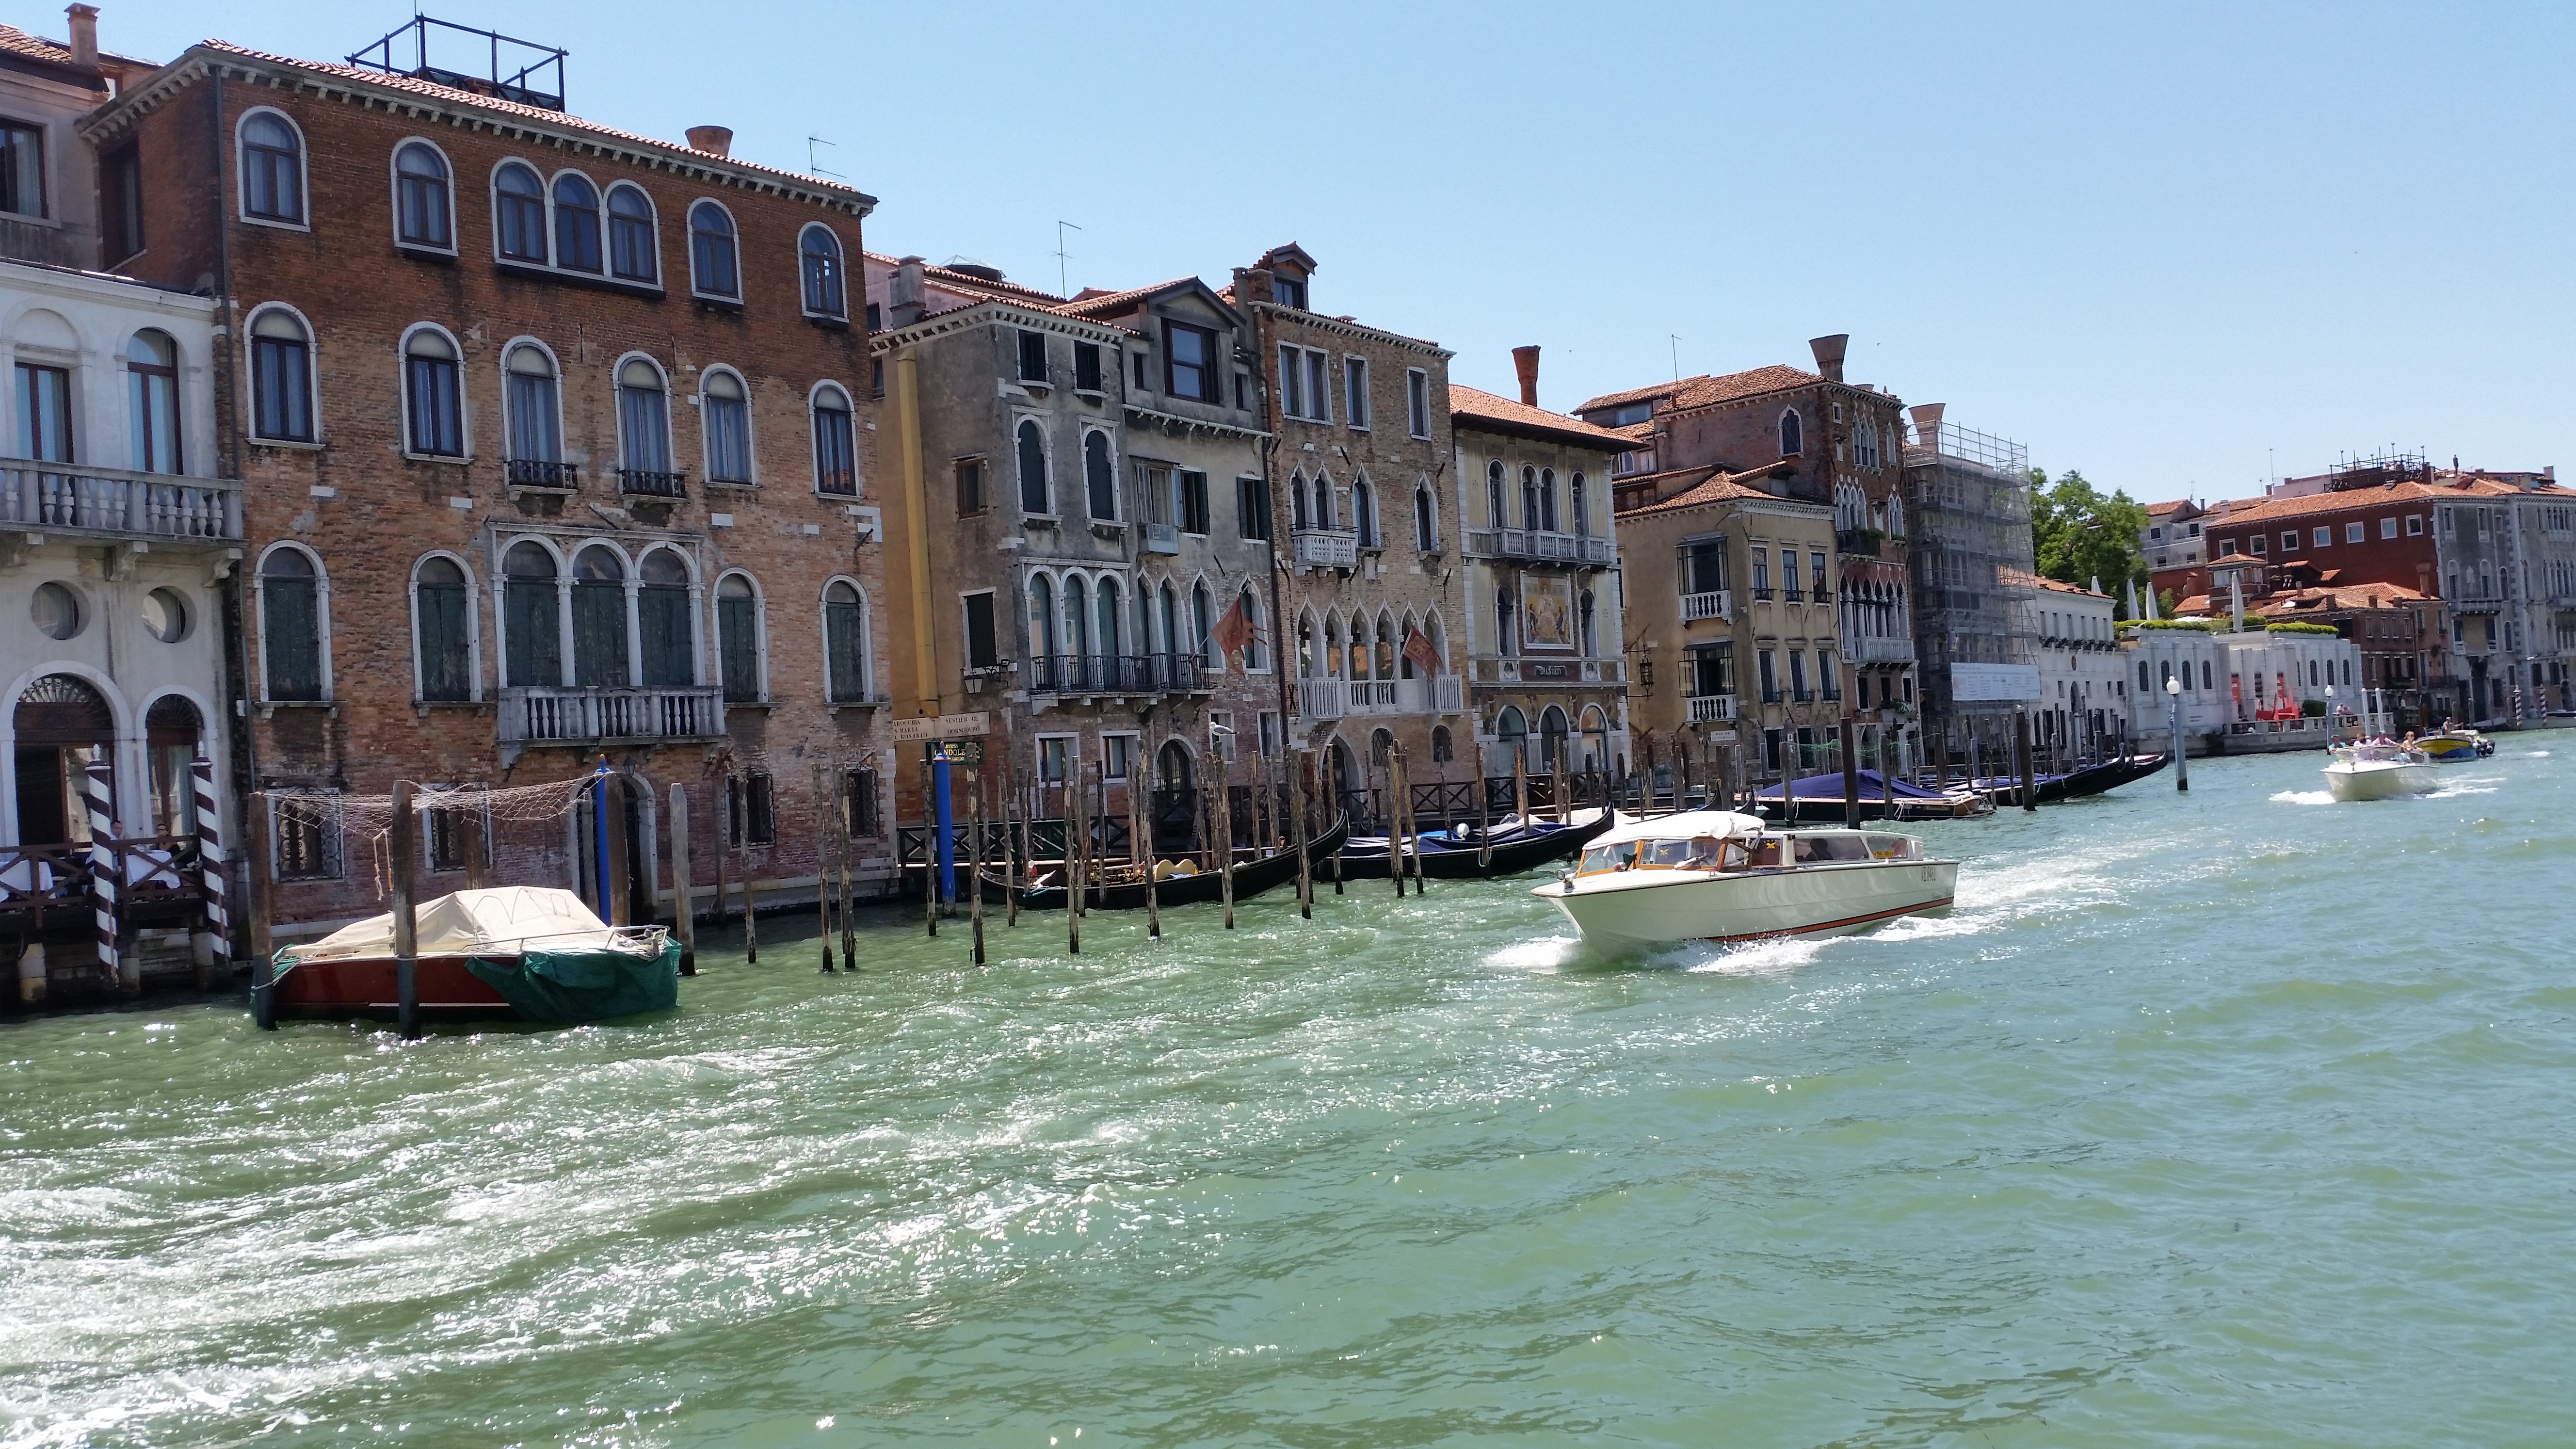
sea, boat, town, river, canal, vehicle, waterway, body of water, channel, landform, geographical feature